The Ambulance

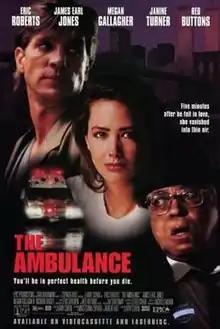
Home media release poster

The Ambulance is a 1990 American comedy thriller film written and directed by Larry Cohen. It stars Eric Roberts, Megan Gallagher, James Earl Jones, Janine Turner, Red Buttons, and Eric Braeden as the Doctor. Kevin Hagen plays a cop. In his first film role, Stan Lee of Marvel Comics has a small role as himself.